Pickawillany

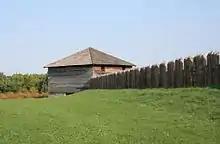

In November 1749, George Croghan, an Irish trader and Pennsylvania Indian agent, established a trading post alongside the village. According to a letter from Governor Robert Dinwiddie, when the French learned that Croghan had established a trading post at Pickawillany, they offered a price for Croghan's capture or for his scalp: